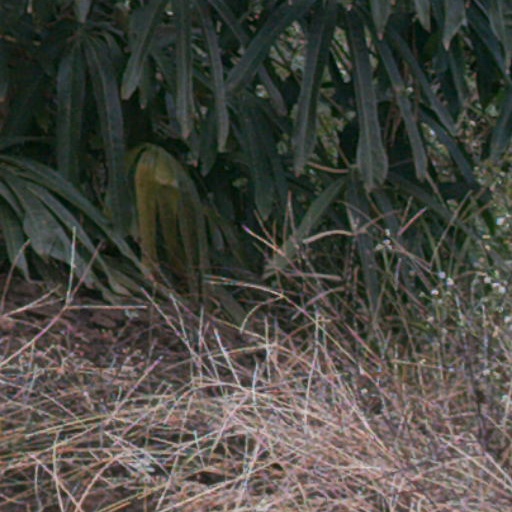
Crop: cassava